Richard Boone Cheatham

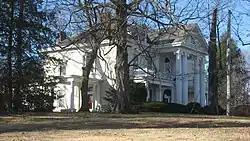
The Mansfield Cheatham House in Springfield, Tennessee.

Cheatham married Frances Ann Bugg. They lived at his family residence, the Mansfield Cheatham House in Springfield, Tennessee.